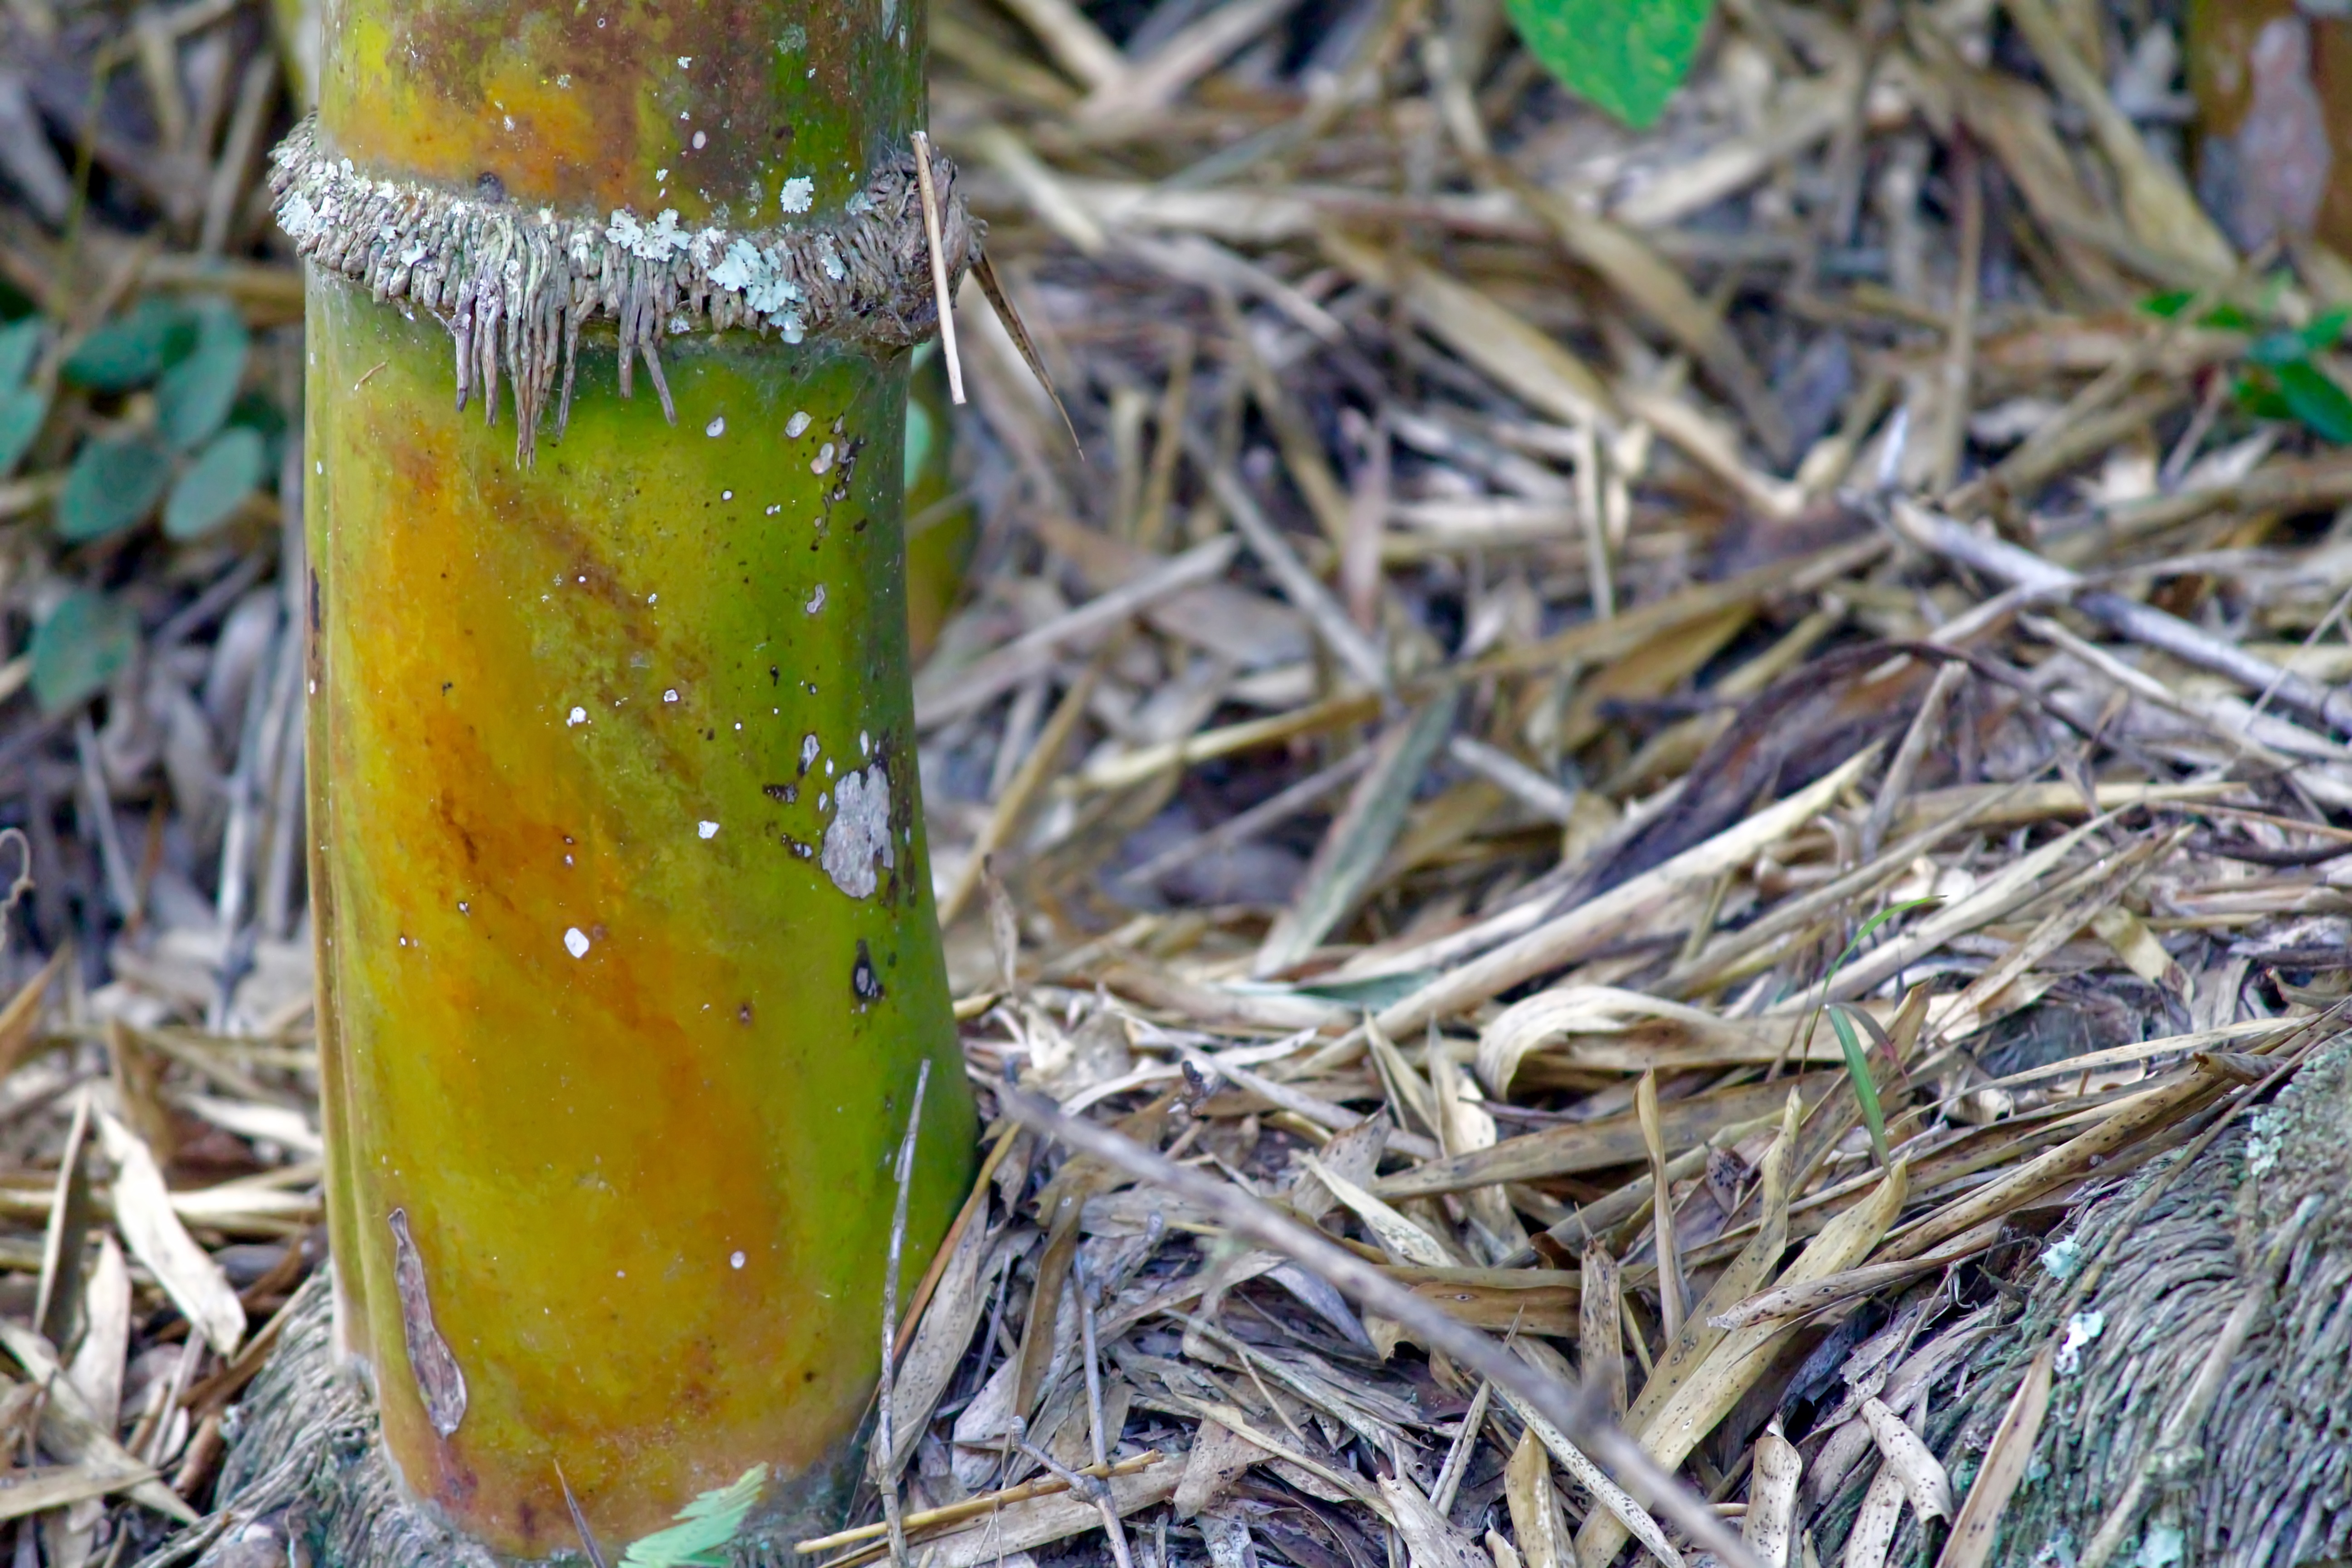
grass, branch, plant, leaf, flower, green, herb, drink, flora, macro photography, grass family, plant stem